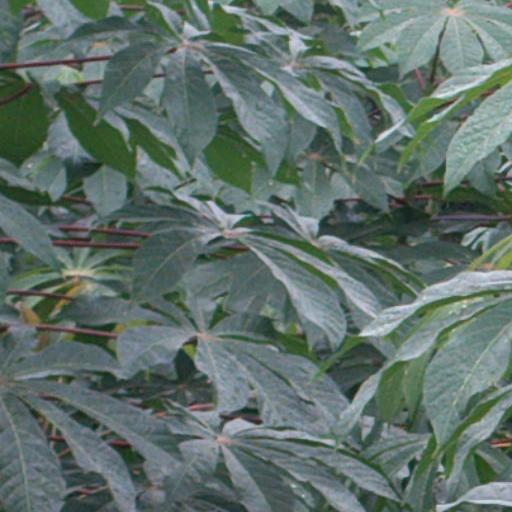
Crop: cassava